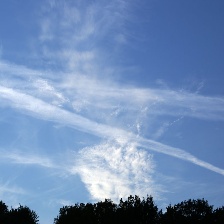
Cloud type: Cirroculumulus